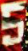
Number: 5